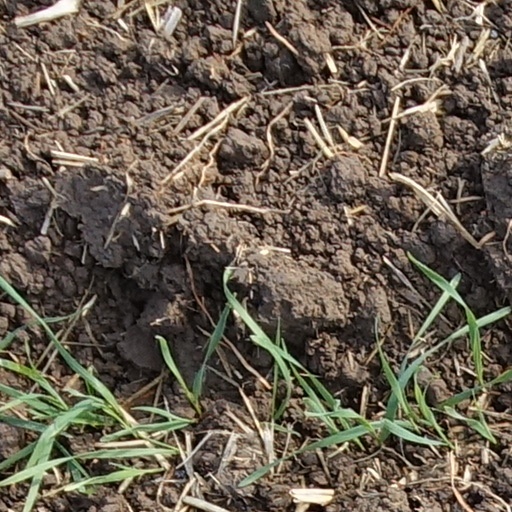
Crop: wheat